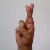
The image shows a hand gesture representing the letter 'R' in Indian Sign Language.